9th Congress of the Russian Communist Party (Bolsheviks)

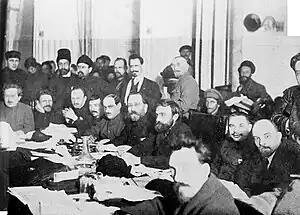
The presidium of the 9th Congress of the Russian Communist Party (Bolsheviks). 1920. Sitting (from left): Avel Enukidze, Mikhail Kalinin, Nikolai Bukharin, Mikhail Tomsky, Mikhail Lashevich, Lev Kamenev, Evgeny Preobrazhensky, Leonid Serebryakov, Vladimir Lenin and Alexei Rykov.

The congress elected the 9th Central Committee.